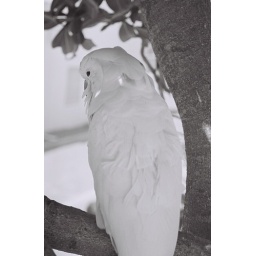
Cockatoo sitting in a tree outside a cafe in Bermuda.